Grace Potter

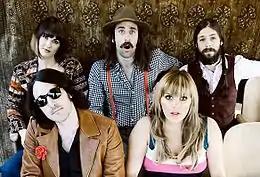
Grace Potter and the Nocturnals in 2009

While in college, Potter met Matt Burr, a drummer and her future husband, who convinced her to form a band. They started playing at the Java Barn. The band could only find space to rehearse at 2AM, inspiring the band name, Grace Potter and the Nocturnals. They would stay up all night rehearsing and then go to class. The band included Scott Tournet on guitars (including slide guitar) and harmonica), drummer Matthew Burr, Michael Libramento on bass guitar and keyboards, and Benny Yurco on electric guitar and vocals. Bryan Dondero played bass guitar, upright bass, and mandolin with the group until his departure in early 2009.